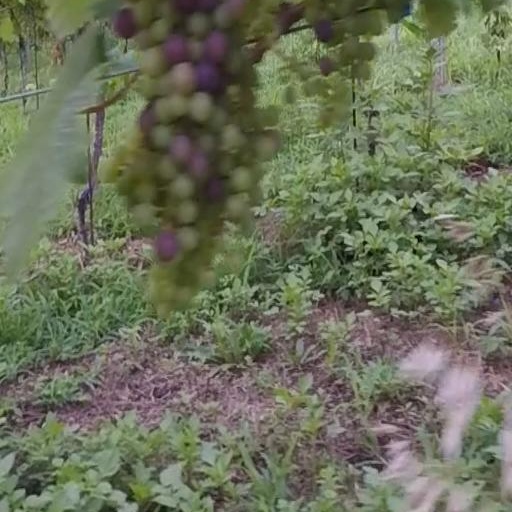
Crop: grape